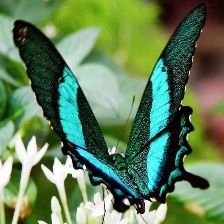
Species: BANDED PEACOCK